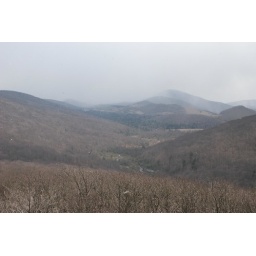
from observation tower on long hope mountain - view of bogs in rare hanging valley